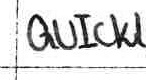
Label: quickly